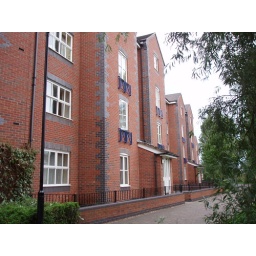
this is my flat, the white door is the entrance to get in